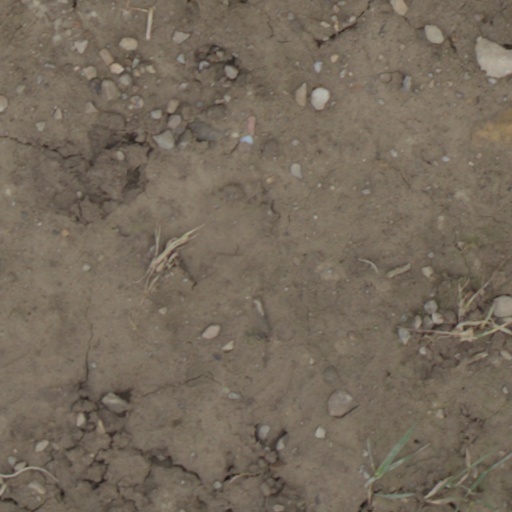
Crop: wheat